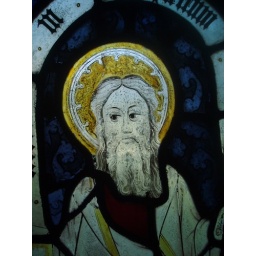
Detail of St Bartholomew. Medieval glass from the c.1450s in the east window at St Mary's church, Drayton Beauchamp, Buckinghamshire.